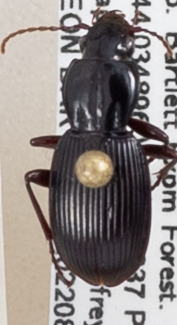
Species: Pterostichus tristis
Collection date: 2022-08-31
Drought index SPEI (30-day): -0.572
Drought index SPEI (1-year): -0.966
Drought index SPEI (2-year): -1.382